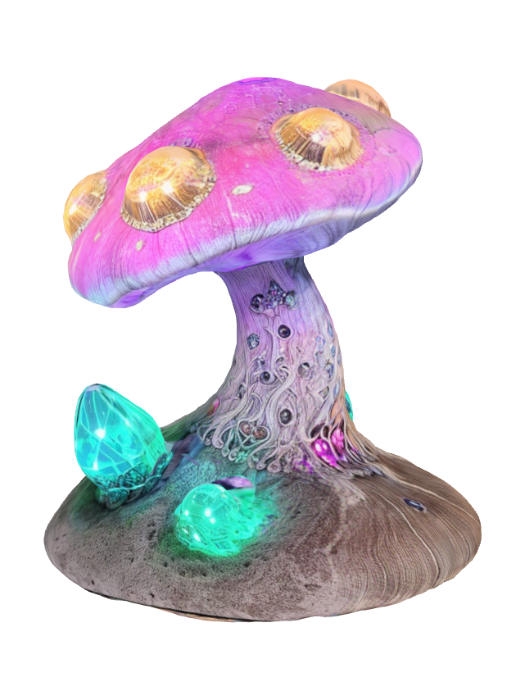
미적 점수 (1~10점): 2